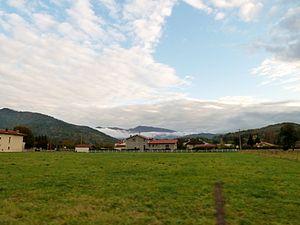
Soueich
Soueich est une commune française située dans le département de la Haute-Garonne en région Occitanie.